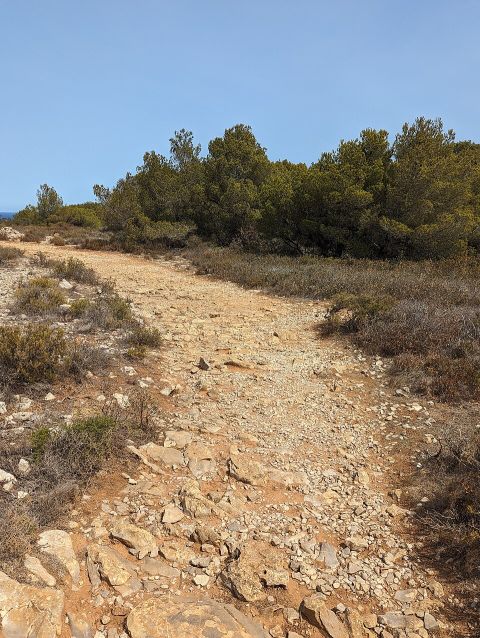
Road surface condition: dry